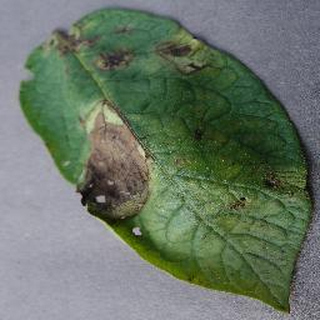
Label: potato_late_blight